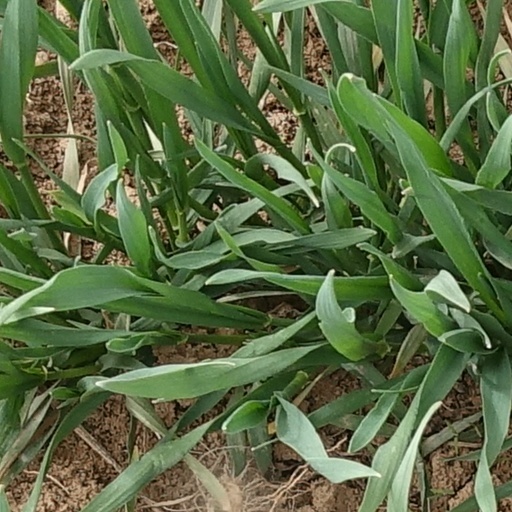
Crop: wheat